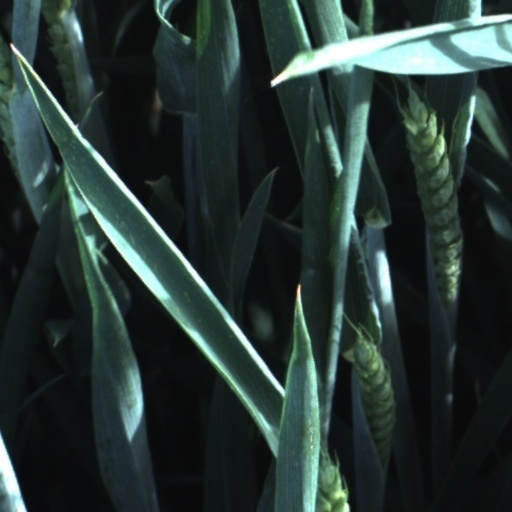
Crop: wheat